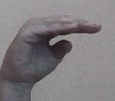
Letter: jeem